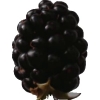
Label: blackberry